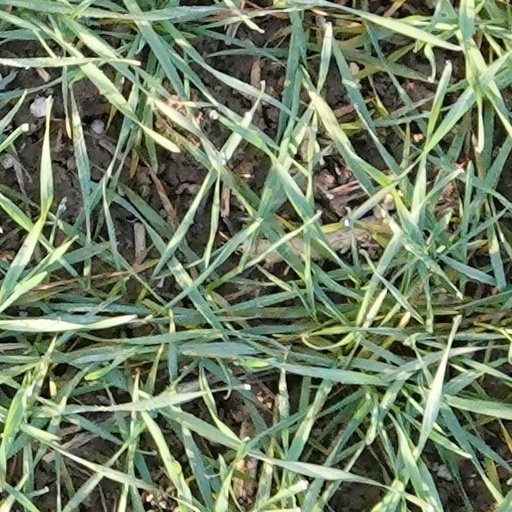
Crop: wheat